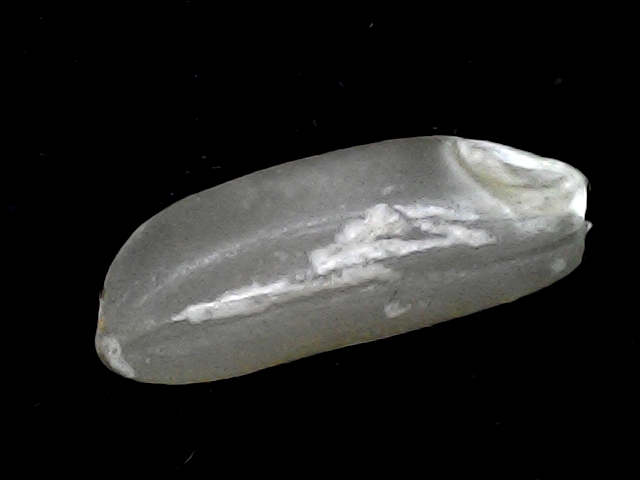
Rice variety: BD91